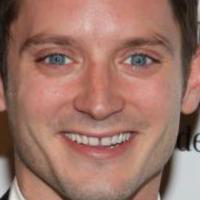
Age group: age 31-40